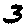
Label: 3